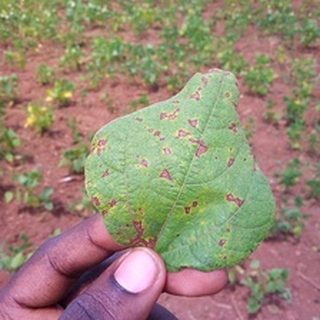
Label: bean_angular_leaf_spot